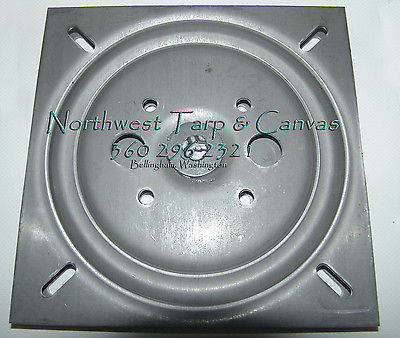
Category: chair